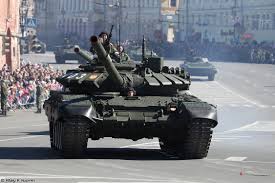
Label: Tank